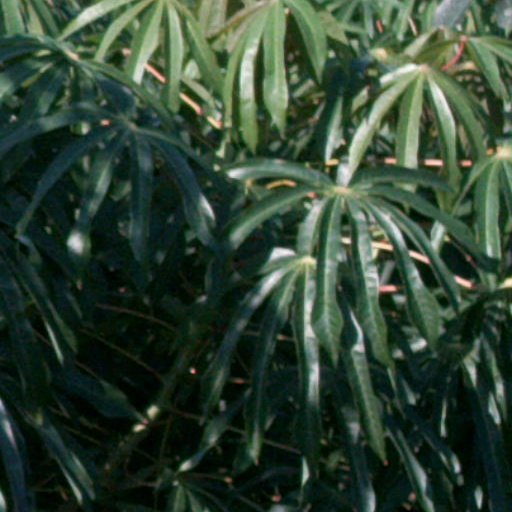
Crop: cassava